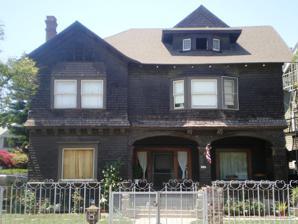
Building: Edward Alexander Kelley Hackett House
Country: United States of America
Year built: 1904
Historic house in California, United States United States historic place Edward Alexander Kelley Hackett House U.S. National Register of Historic Places Edward Alexander Kelley Hackett House, May 2008 Show map of the Los Angeles metropolitan area Show map of California Show map of the United States Location 1317 S. Westlake Ave., Los Angeles, California Coordinates 34°2′43″N 118°16′51″W / 34.04528°N 118.28083°W / 34.04528; -118.28083 Built c.1904 Architectural style Arts and Crafts NRHP reference No. 03000428 Added to NRHP May 22, 2003 The Edward Aleander Kelley Hackett House is a historic Craftsman -style house in the Pico-Union neighborhood of Los Angeles, California .  Built in 1901, the house was added to the National Register of Historic Places in May 2003 based on its well-preserved Craftsman architecture. It was built around 1904, as possibly the first house built on Westlake Avenue between Alvarado Street and Pico Boulevard.  It is a two-and-a-half-story early Arts and Crafts -style house. See also List of Registered Historic Places in Los Angeles References